Noble Kizer

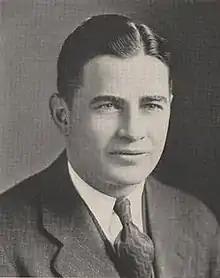
Kizer pictured in "Debris 1931", Purdue yearbook

Noble Earl "Nobe" Kizer Sr. (March 11, 1900 – June 13, 1940) was an American football and basketball player, football coach, and college athletics administrator. He served as the head football coach at Purdue University from 1930 to 1936. During his tenure as head coach, he won two Big Ten Conference titles and compiled a record of 42–13–3. Kizer was also the athletic director from 1933 until his death in 1940.